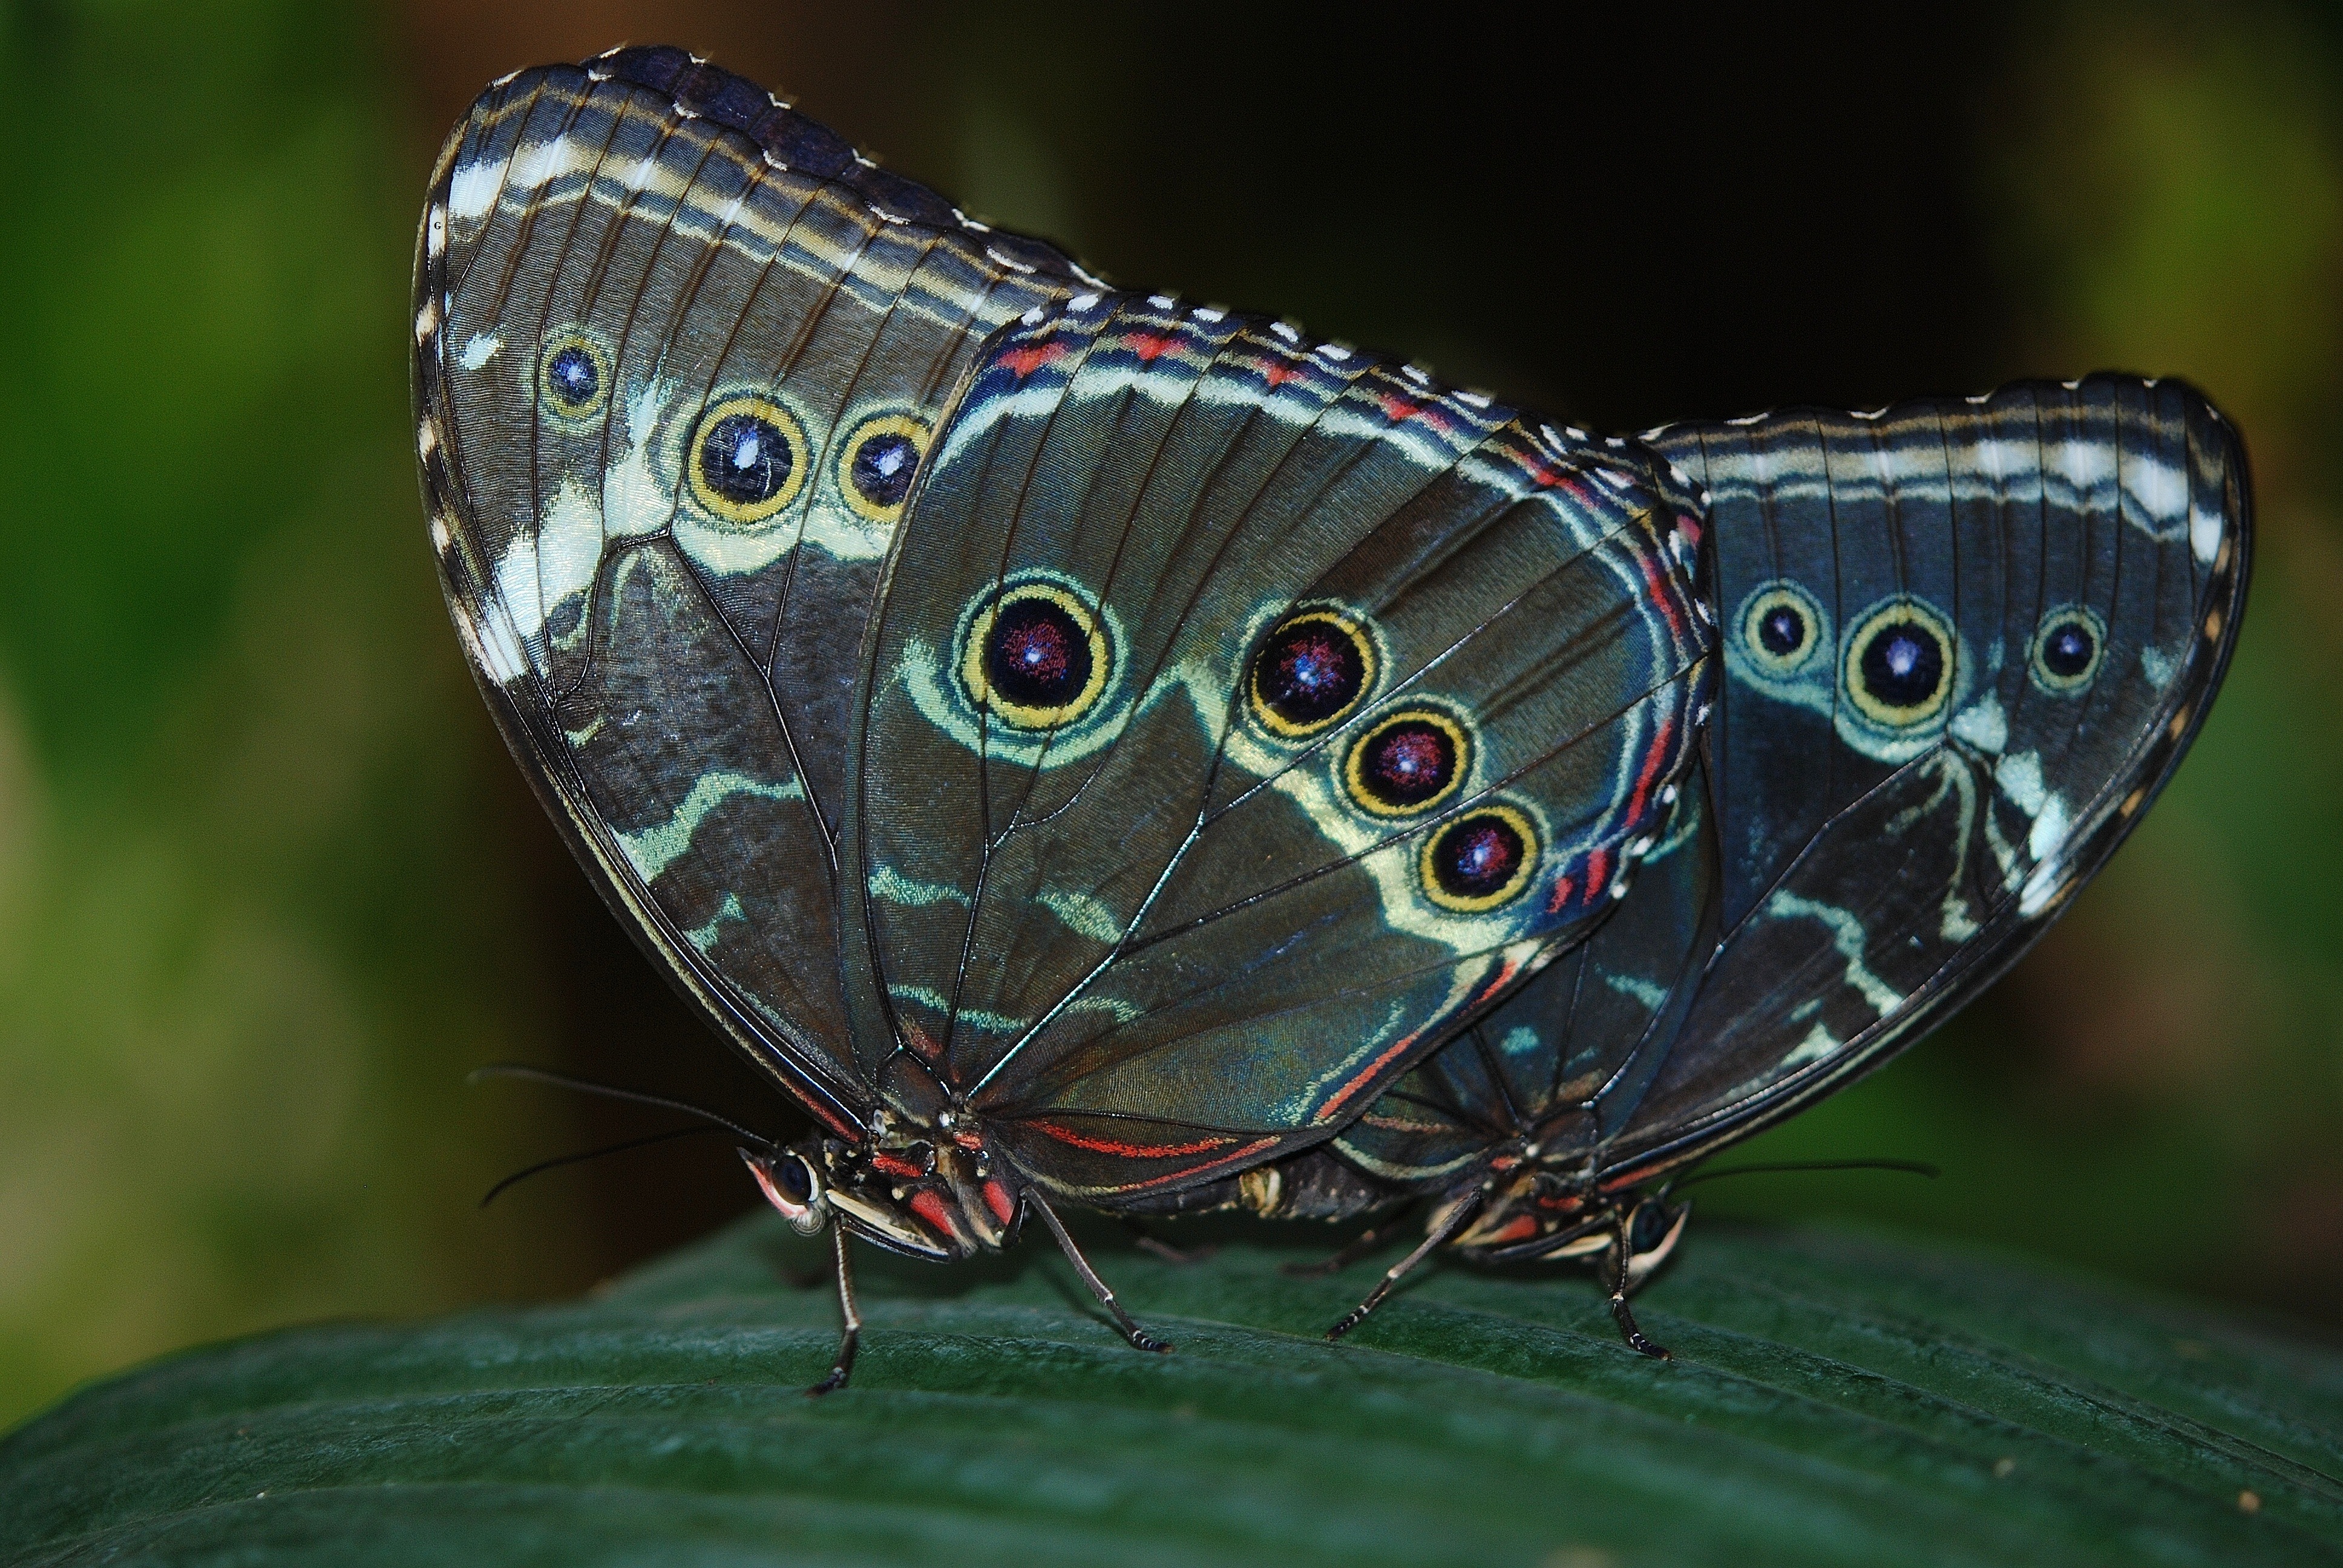
moths and butterflies, butterfly, insect, invertebrate, brush footed butterfly, moth, macro photography, pollinator, lycaenid, organism, Apatura, adaptation, arthropod, riodinidae, emperor moths, wing